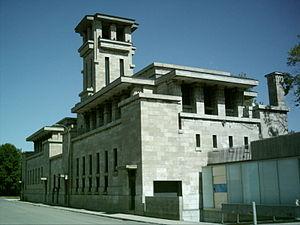
La caserne Letourneux au coin de la rue Notre-Dame devient le lieu de billetterie et abrite la salle Fred-Barry à partir de septembre 2008 pour le théâtre Denise-Pelletier. Maintenant le centre d'entrainement de soccer Centre Nutrilait.
Le Théâtre Denise-Pelletier est le nom d'un lieu théâtral situé à Montréal et le nom de la compagnie théâtrale qui en est propriétaire, produit ses spectacles et accueille d'autres compagnies.
La caserne Letourneux, appelée aussi caserne no. 1 est un édifice historique de la ville de Montréal construit en 1915. Elle héberge depuis 2015 le centre d'entrainement de l'Impact de Montréal, club de soccer professionnel évoluant en MLS.
Le Service de sécurité incendie de Montréal est l'unique corps de sapeurs-pompiers professionnels de l'agglomération de Montréal. Le SIM, qui compte 67 casernes, est le deuxième plus grand service des incendies au Canada et le 7ᵉ en Amérique du Nord. Il offre le service de premiers répondants. Le numéro d'appel d'urgence est le 911. Il compte 2 855 employés, dont environ 2 430 pompiers. Il a fêté en 2013 son 150ᵉ anniversaire.